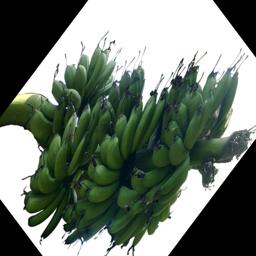
Label: MALBHOG FRUIT